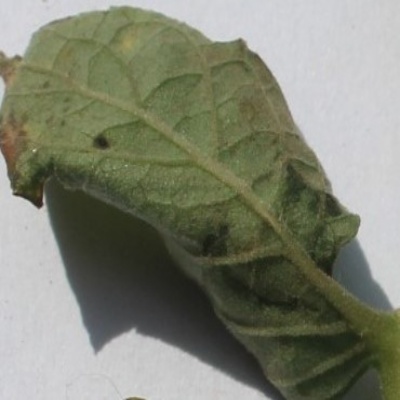
Crop: Tomato
Condition: leaf blight